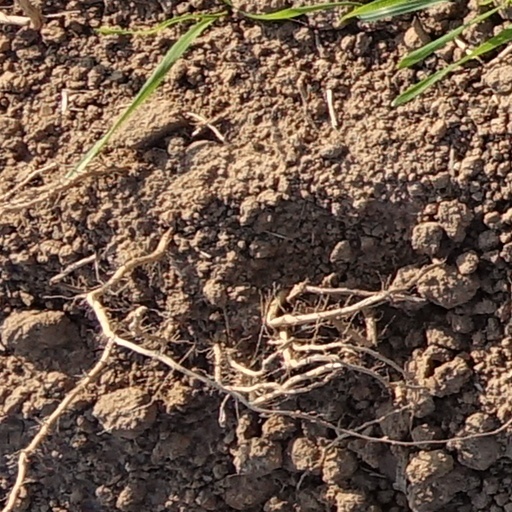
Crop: wheat